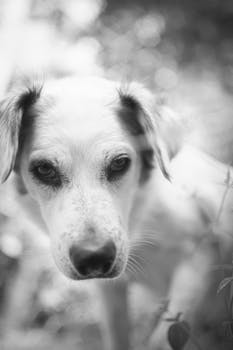
Label: No Watermark